Sergei Korolev

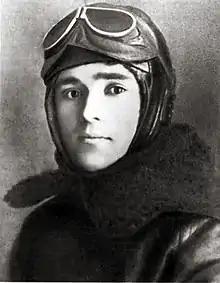
Korolev in 1925

Korolev received vocational training in carpentry and academics at the Odessa Building Trades School (Stroyprofshkola No. 1). Enjoyment of a 1913 air show inspired interest in aeronautical engineering. He made an independent study of flight theory, and worked at the local glider club. A detachment of military seaplanes had been stationed in Odessa, and Korolev took a keen interest in their operations.